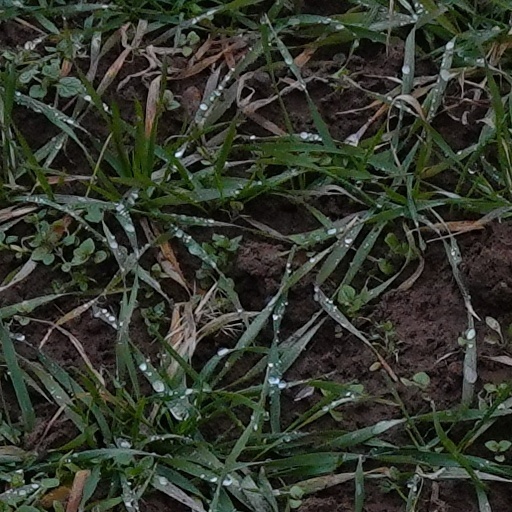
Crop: wheat